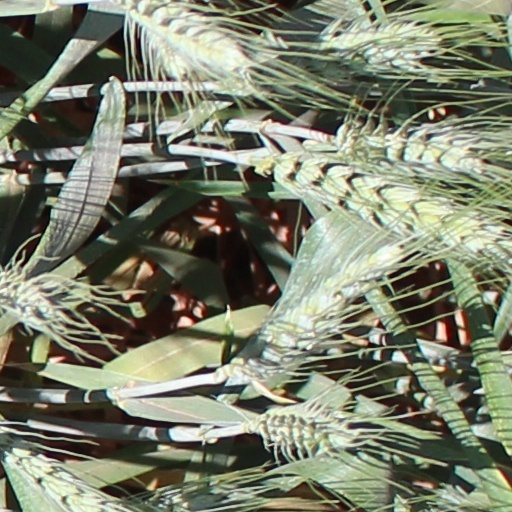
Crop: wheat